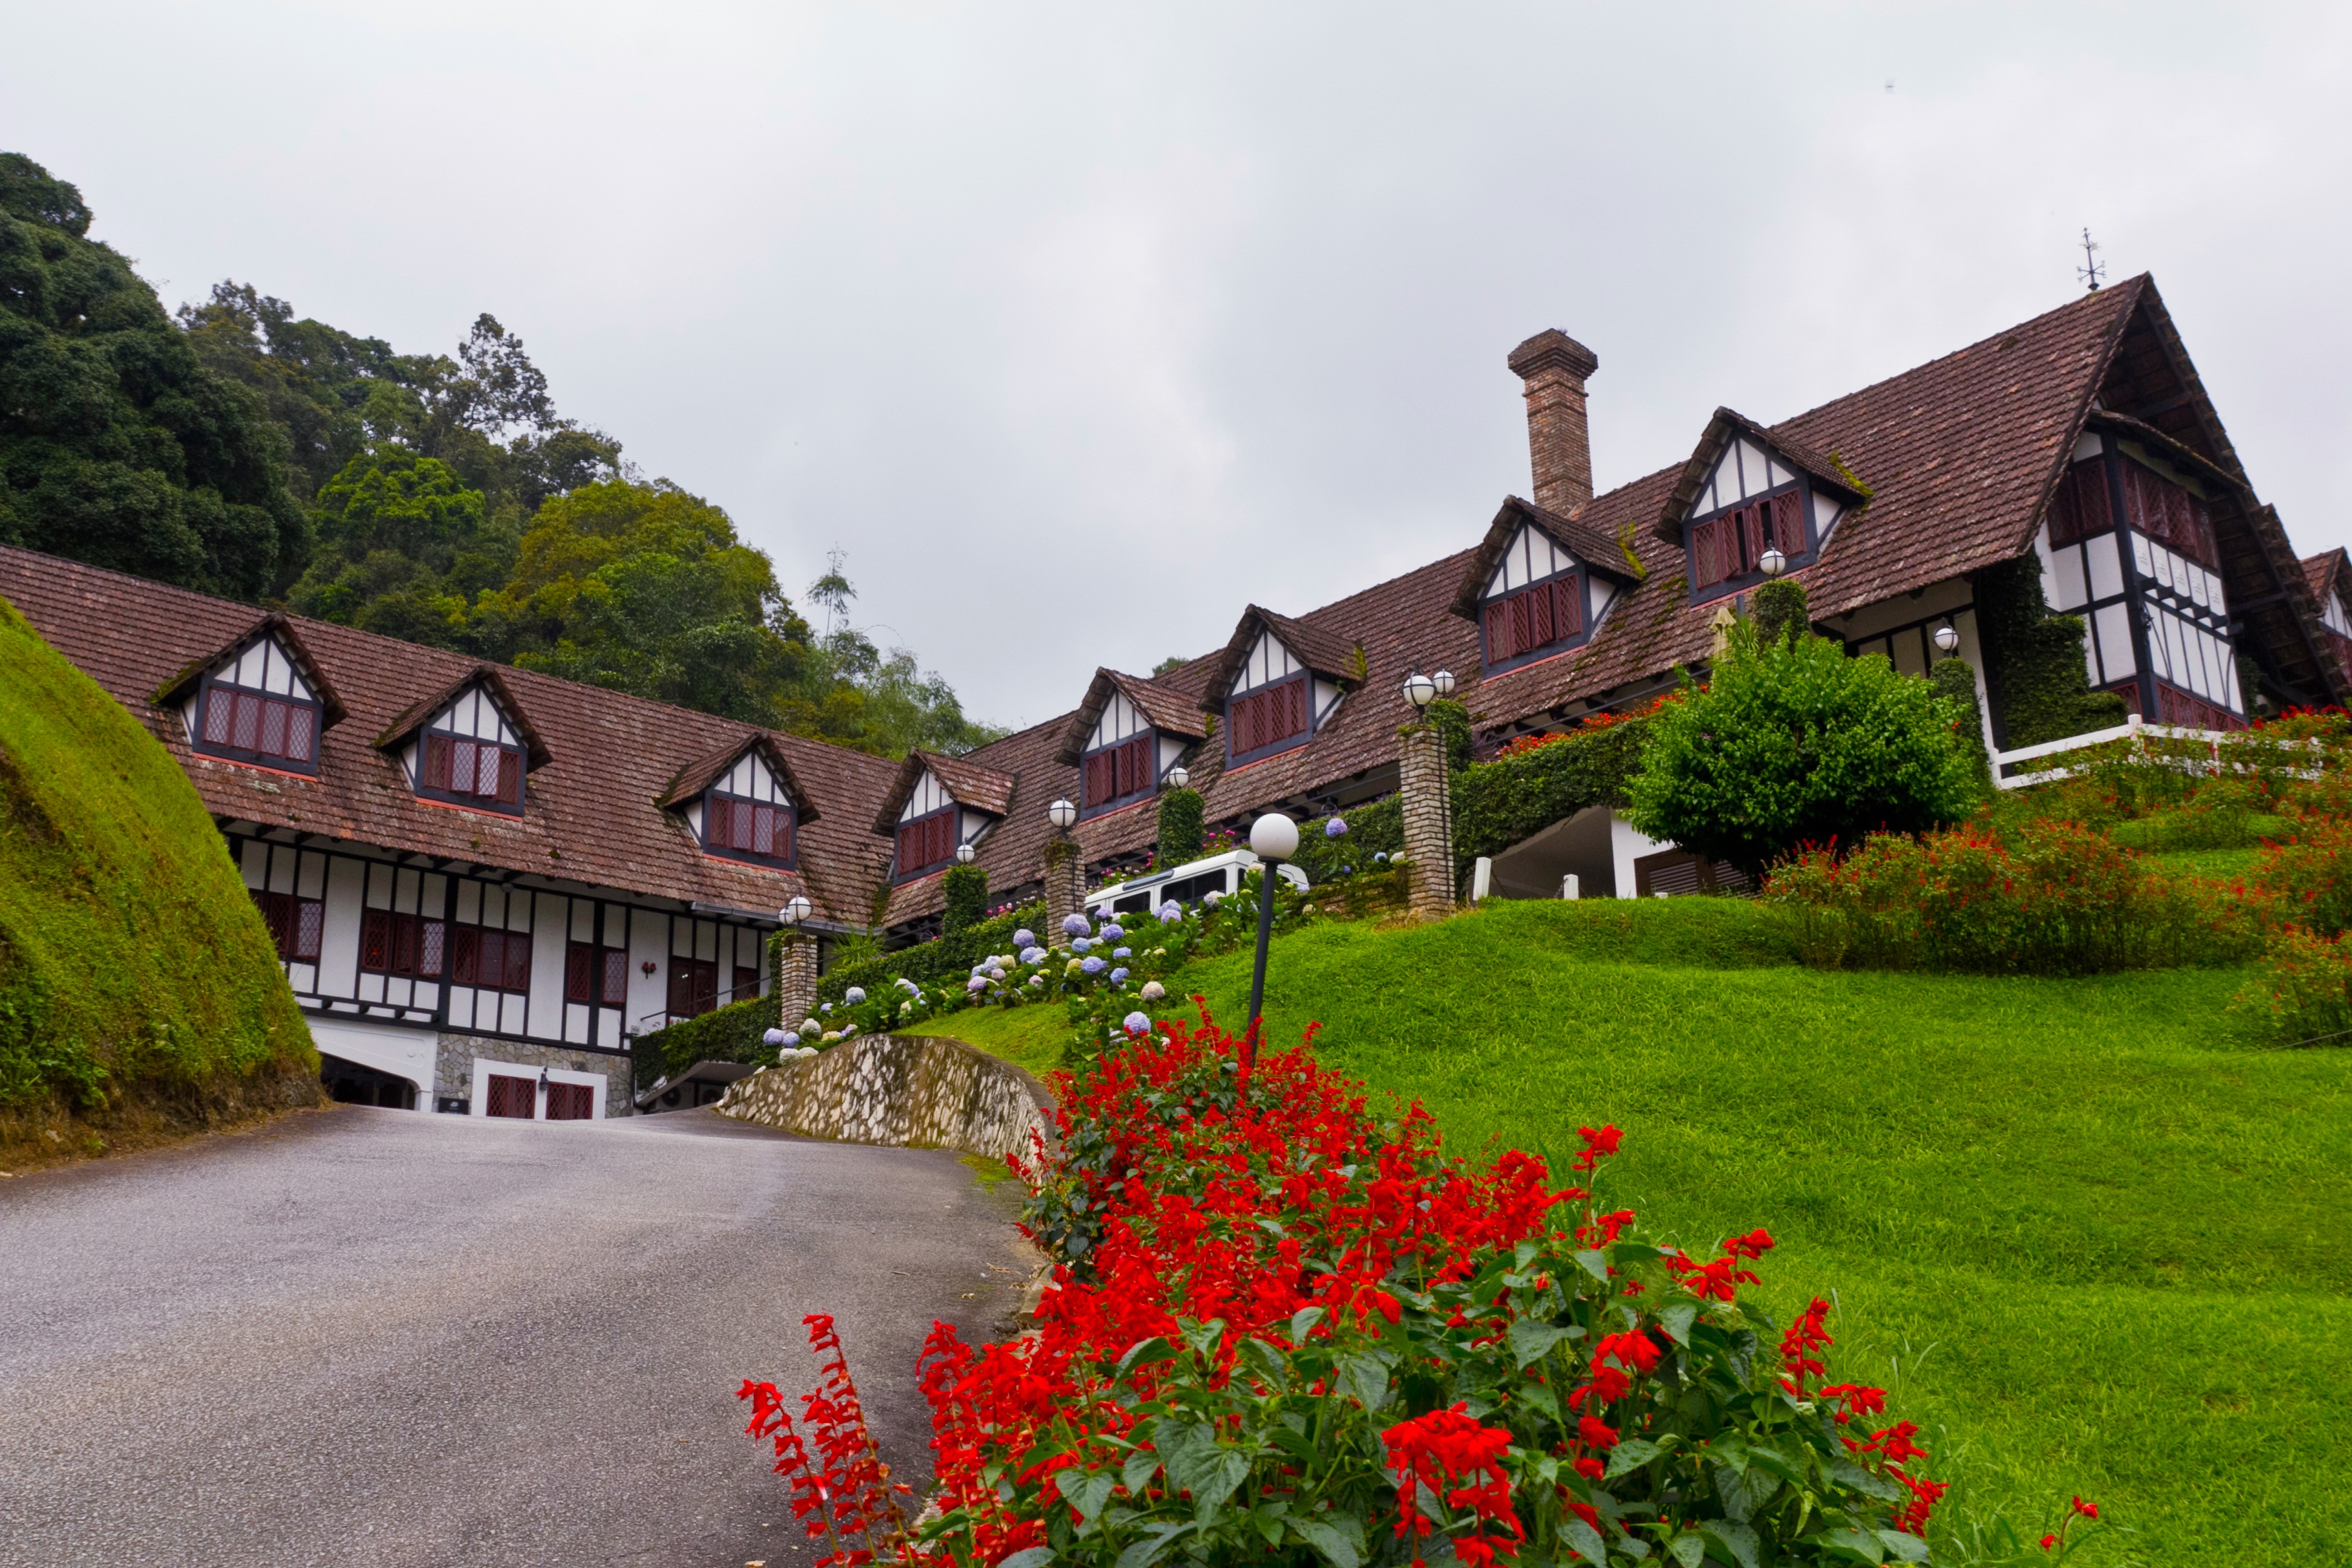
farm, house, flower, town, village, suburb, garden, tourism, highland, hotel, resort, heritage, estate, malaysia, neighbourhood, rural area, residential area, human settlement